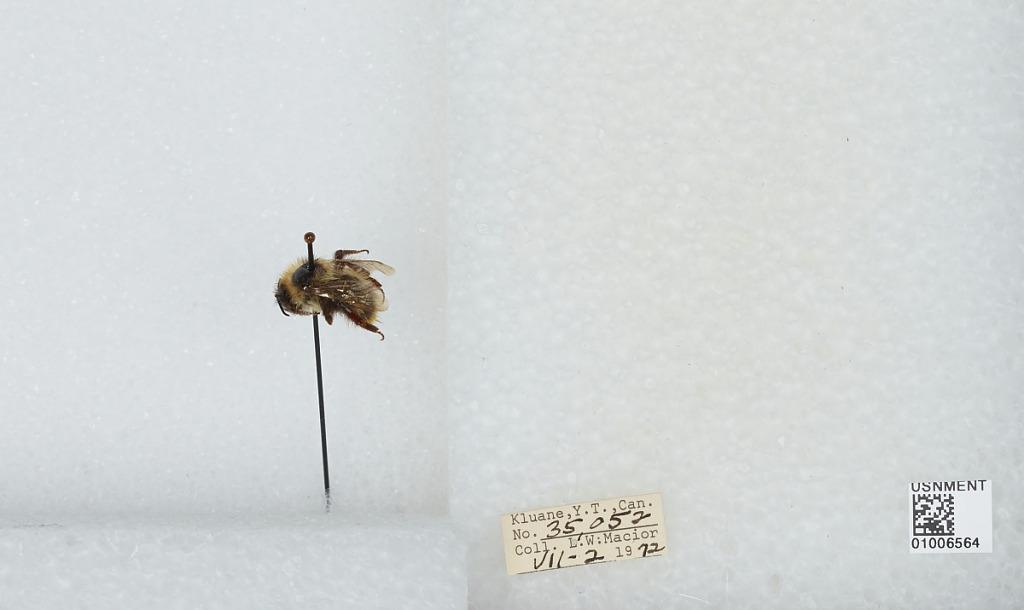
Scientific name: Bombus (Pyrobombus) frigidus Smith
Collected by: L. Macior
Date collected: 1972-7-2
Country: Canada
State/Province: Yukon Territory
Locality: Kluane
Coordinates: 60.75, -139.5